Ichishi Station

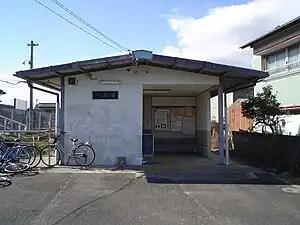
Ichishi Station

is a passenger railway station in located in the city of Tsu, Mie Prefecture, Japan, operated by Central Japan Railway Company (JR Tōkai).